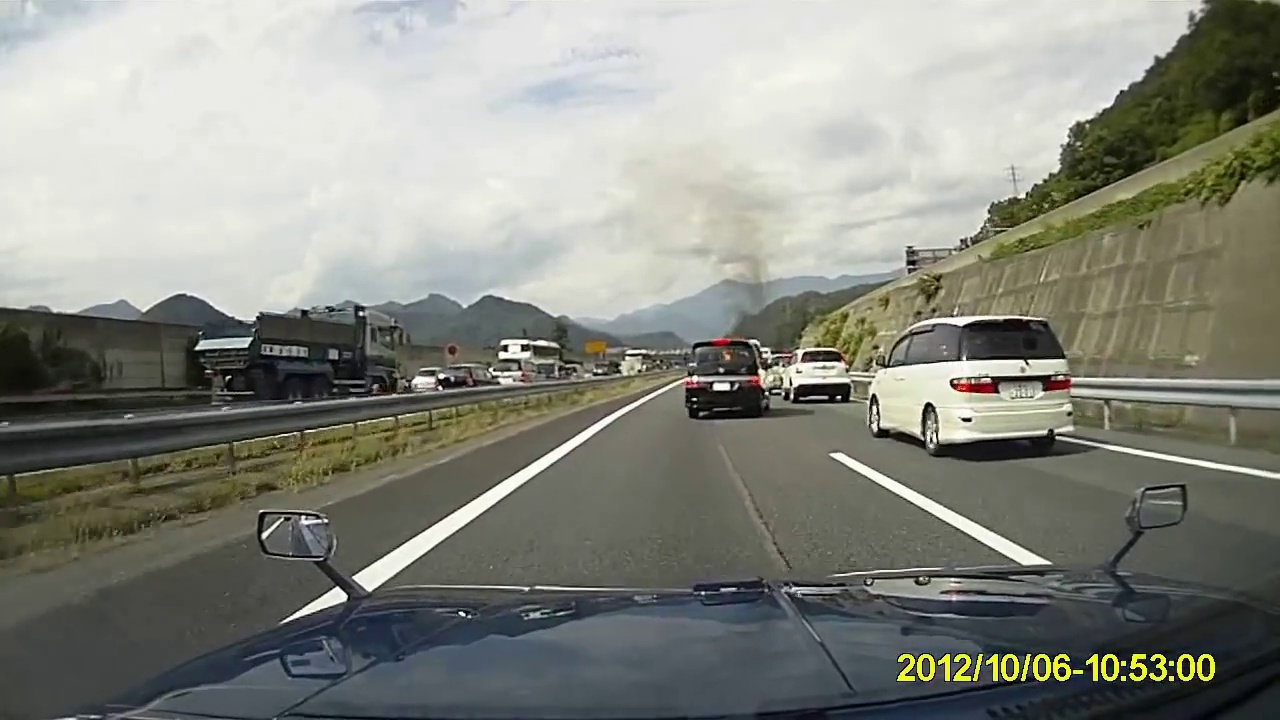
Fire: no
Smoke: yes